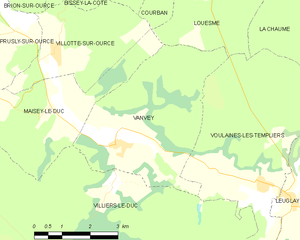
Vanvey est une commune française située dans le département de la Côte-d'Or en région Bourgogne-Franche-Comté.